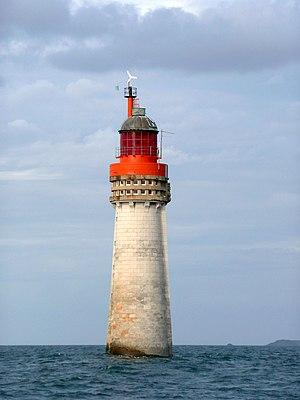
Phare du grand jardin Saint Malo, Bretagne France A marée haute par coeffiicient de marée important
Cet article recense les monuments historiques de Saint-Malo, en France.
Le Hilda était un paquebot à vapeur affrété par London and South Western Railway, qui assura des liaisons entre Southampton, les îles anglo normandes et Saint-Malo jusqu'à son naufrage en 1905, qui coûta la vie à au moins 150 personnes.